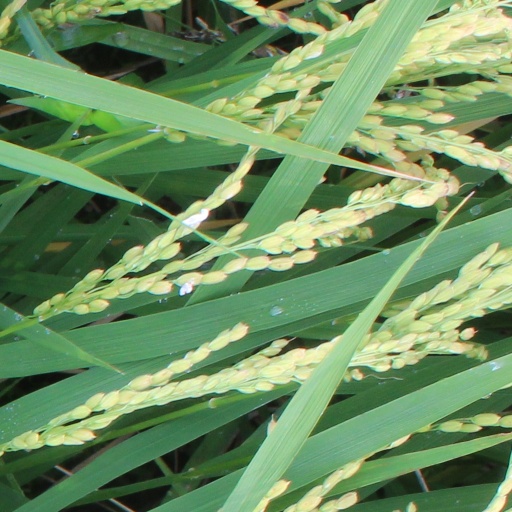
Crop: rice